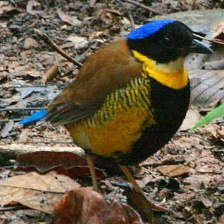
Species: GURNEYS PITTA
Scientific name: HYDRORNIS GURNEYI